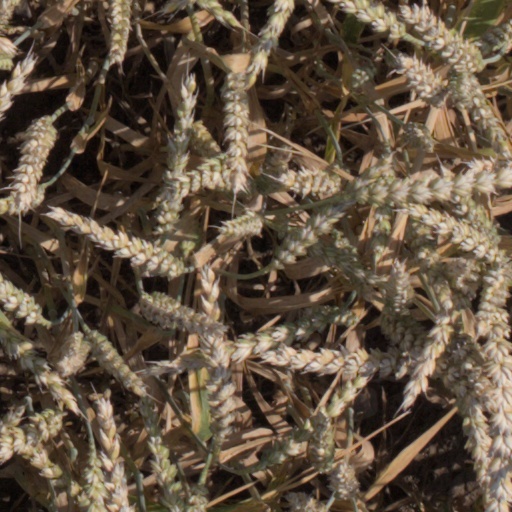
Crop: wheat